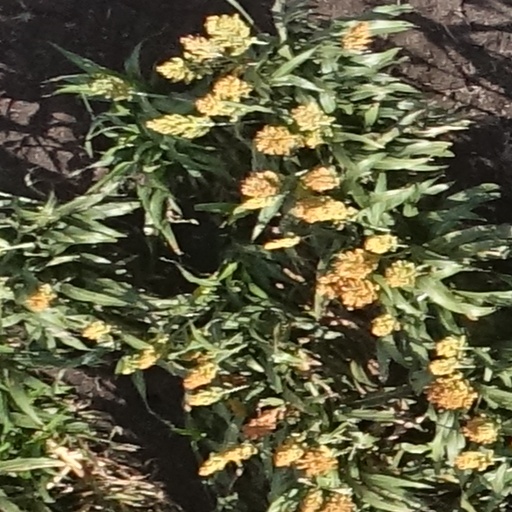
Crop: sorghum